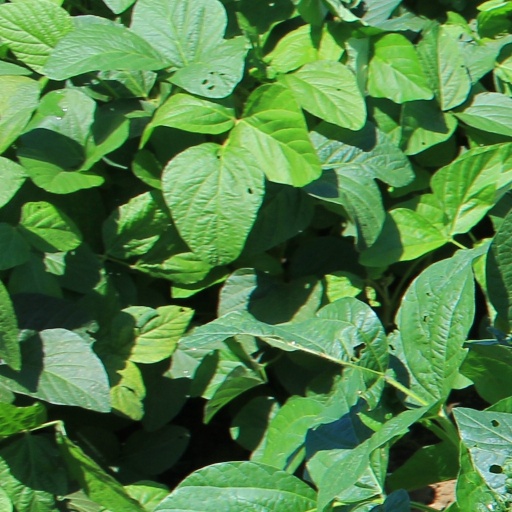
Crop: soybean